India–United States relations

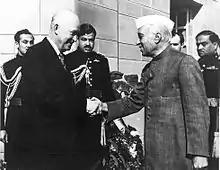
Prime Minister Jawaharlal Nehru receiving U.S. President Dwight D. Eisenhower at Parliament House prior to Eisenhower's address to a joint session of Parliament of India in 1959

During World War II, 1941–1945, India became the main base for the American China Burma India Theater (CBI) in the war against Japan. Tens of thousands of American servicemen arrived, bringing all sorts of advanced technology, and currency; they left in 1945. Serious tension erupted over American demands, led by U.S. President Franklin D. Roosevelt, that India be given independence, a proposition Churchill vehemently rejected. For years, Roosevelt encouraged British disengagement from India. The American position was based on an opposition to Europeans having colonies and a practical concern for the outcome of the war, and the expectation of a large American role in a post-independence era. Churchill threatened to resign if Roosevelt continued to push his case, causing Roosevelt to back down. Meanwhile, India became the main American staging base to fly aid to China. During World War II, the Panagarh Airport in Bengal Province of India was used as a supply transport airfield from 1942 to 1945 by the United States Army Air Forces Tenth Air Force and as a repair and maintenance depot for B-24 Liberator heavy bombers by Air Technical Service Command.